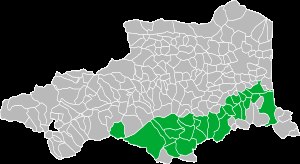
Tech / Geografi
Kommuner som Tech løber igennem.
Tech er en flod i Roussillon i det sydlige Frankrig med en længde på 84,1 kilometer, som løber ud i Middelhavet.